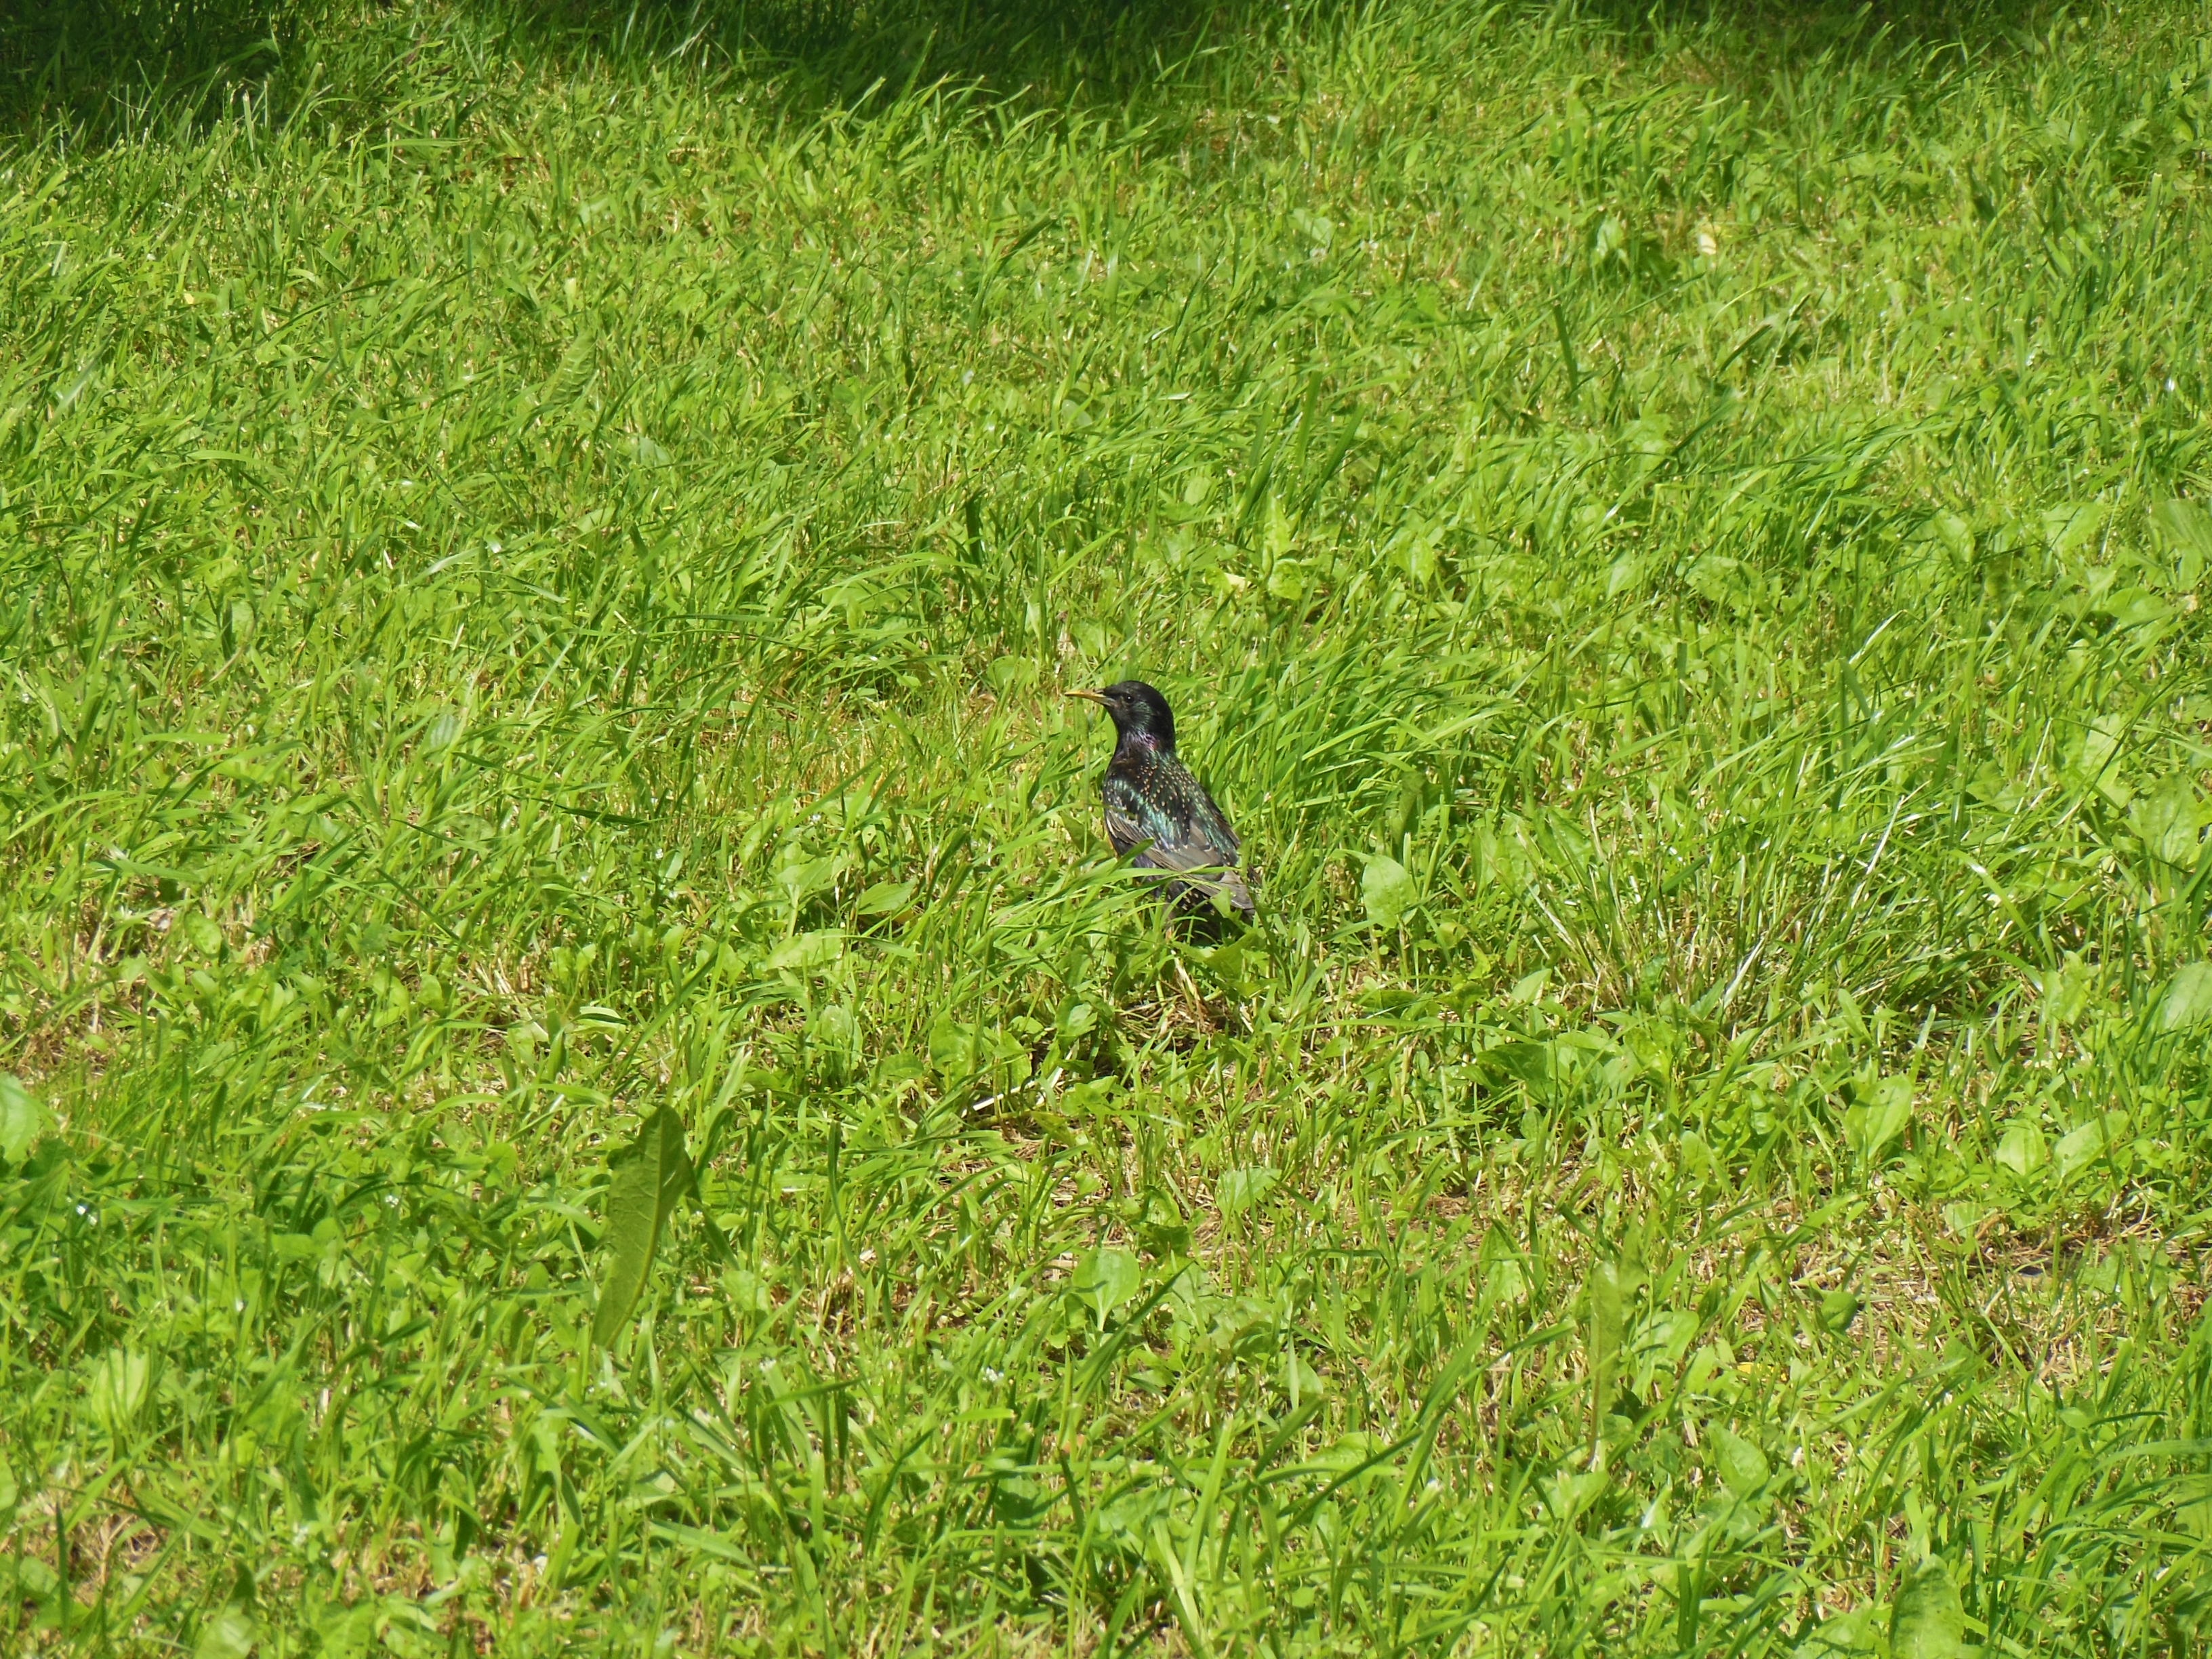
nature, grass, bird, lawn, meadow, wildlife, green, park, fauna, vertebrate, perching bird